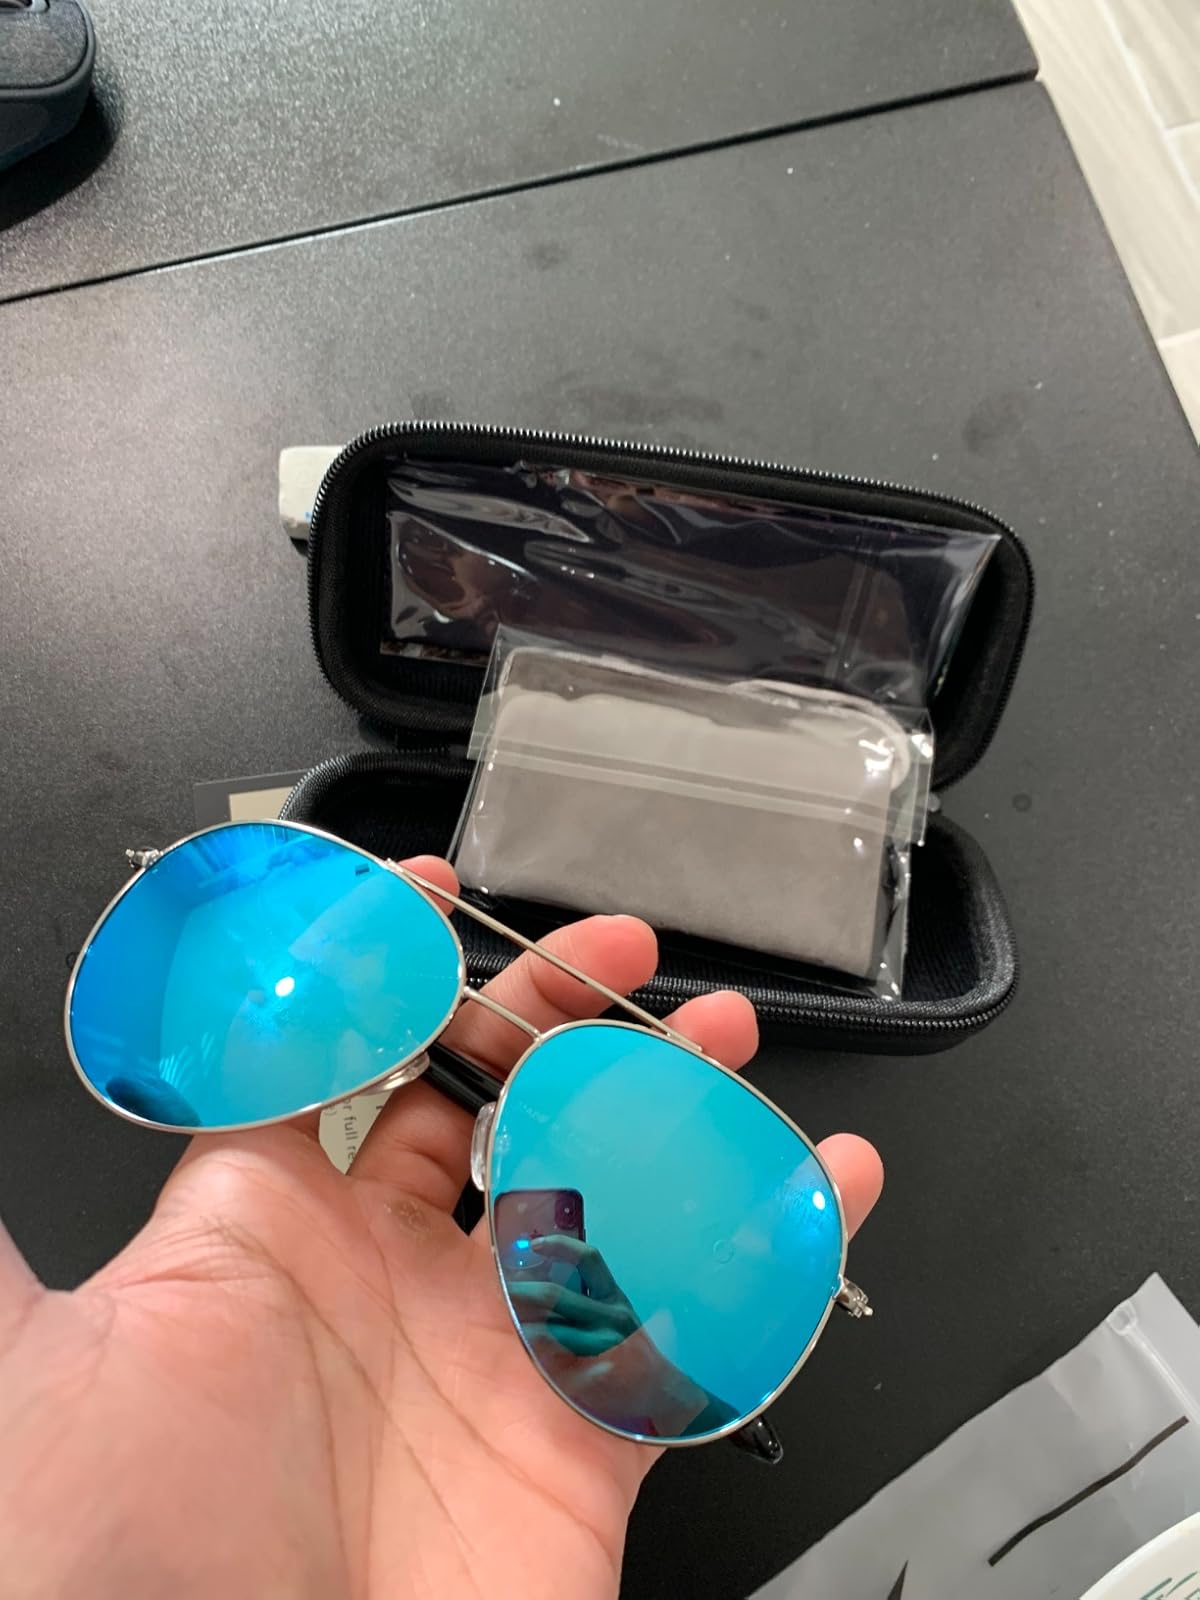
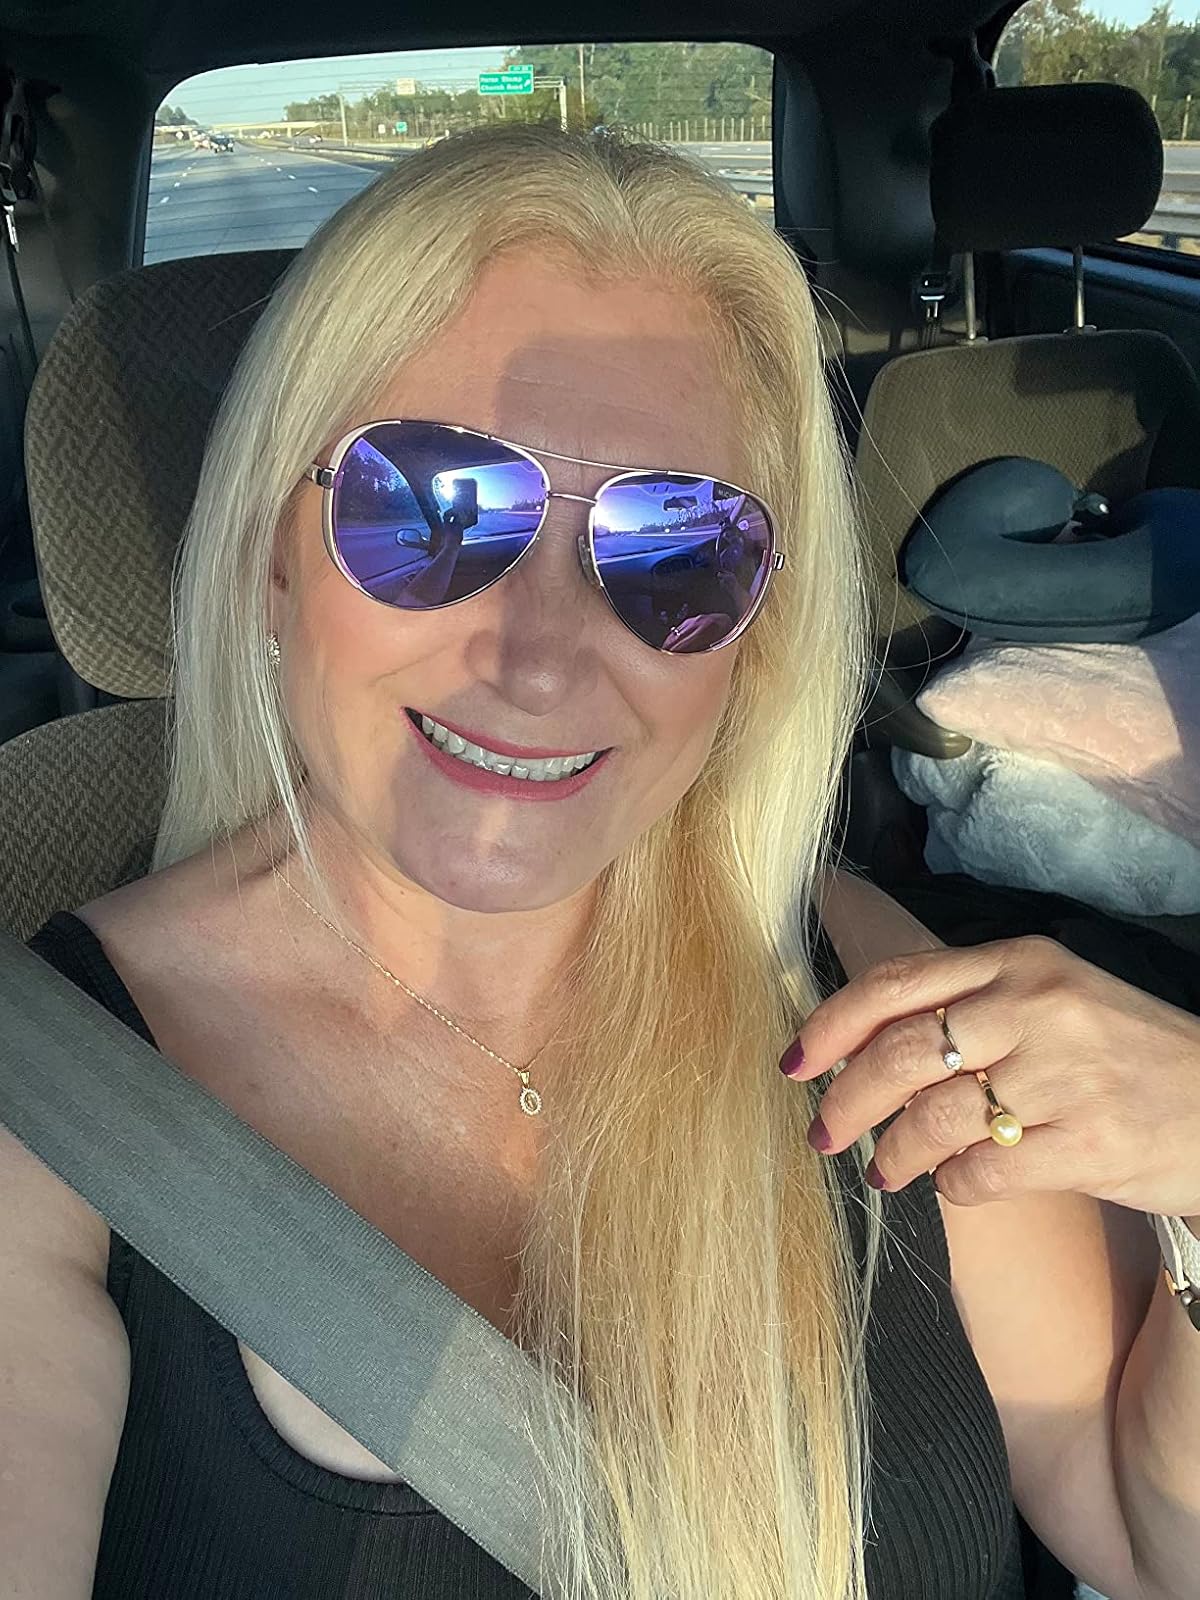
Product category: accessories_sunglasses
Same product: no